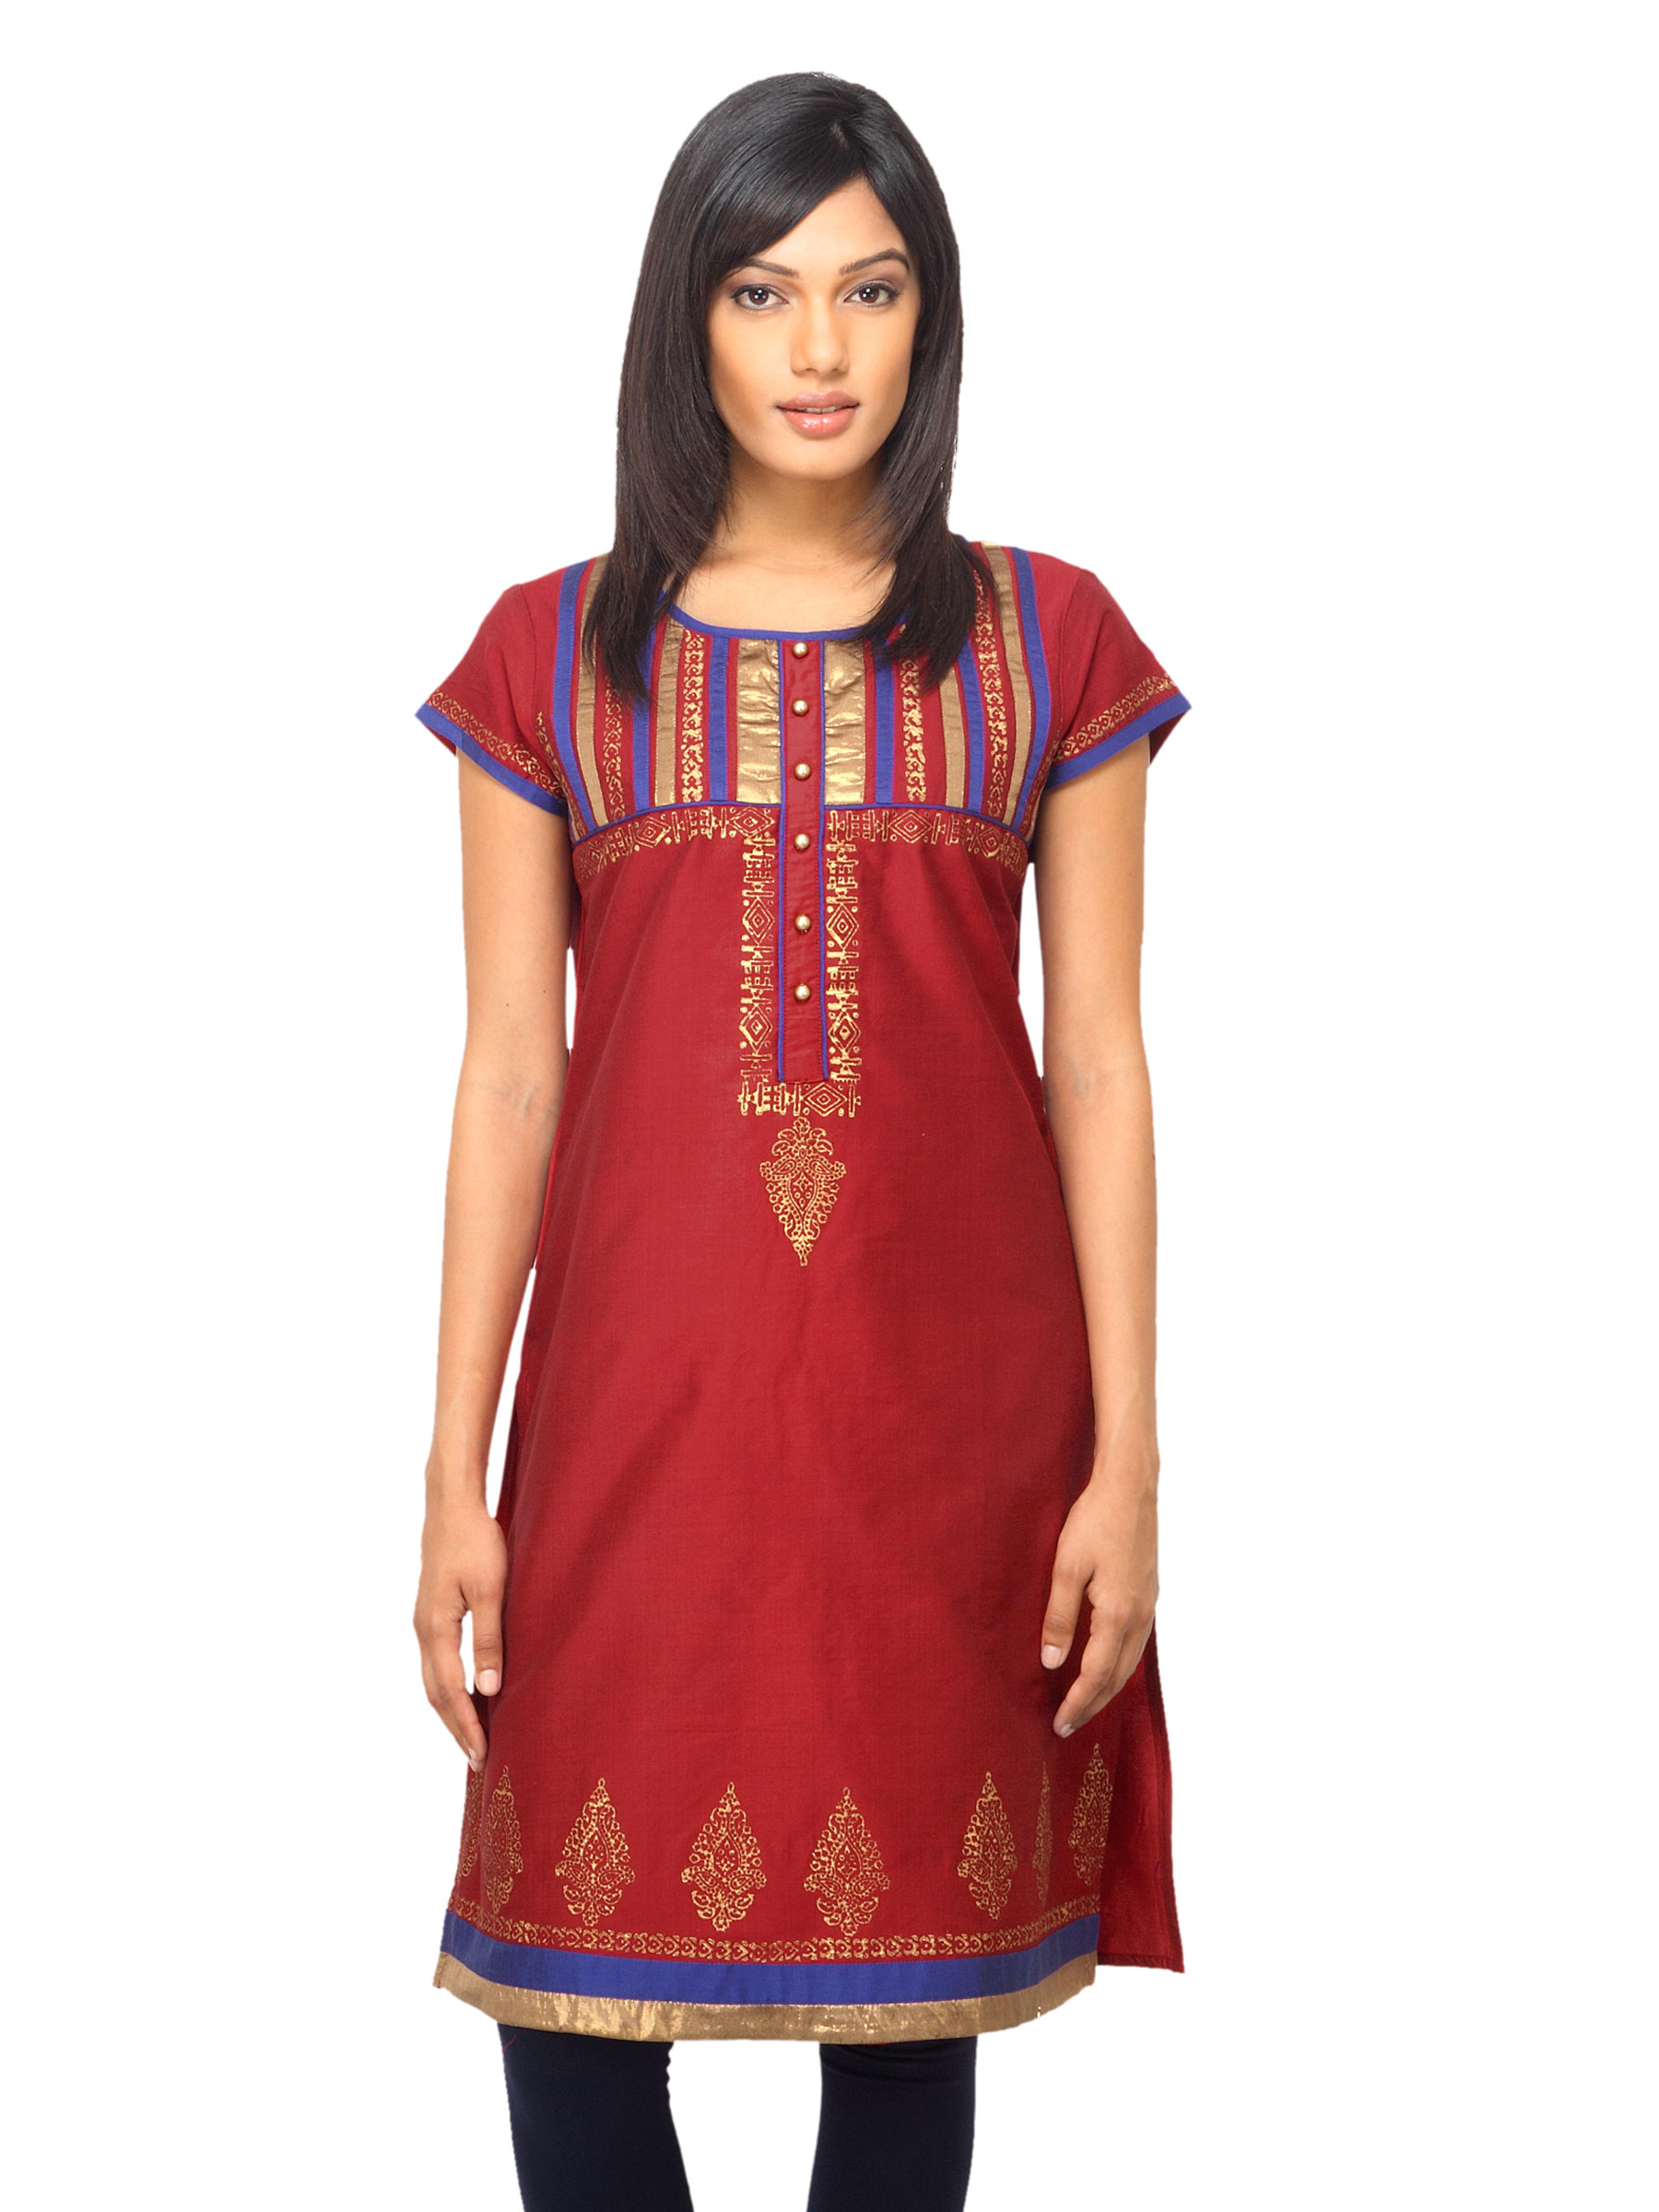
Global Desi Women Printed Maroon Kurta
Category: Apparel / Topwear / Kurtas
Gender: Women
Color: Maroon
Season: Summer 2012
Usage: Ethnic